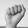
ASL letter: A